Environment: real
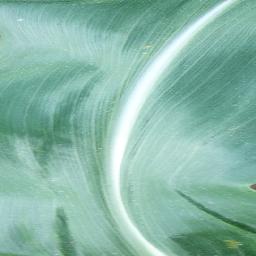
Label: healthy